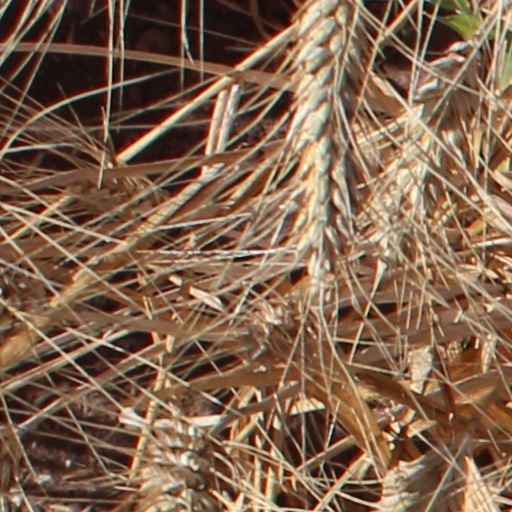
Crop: wheat